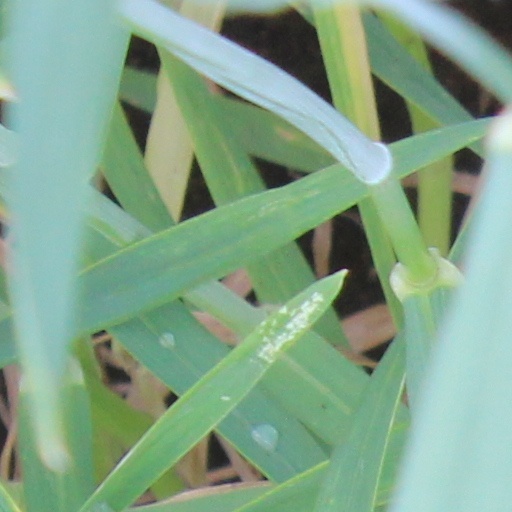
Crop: wheat